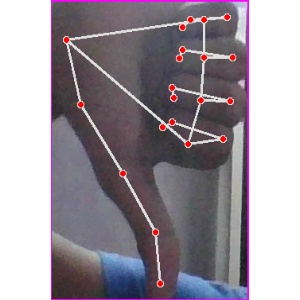
अक्षर: फ